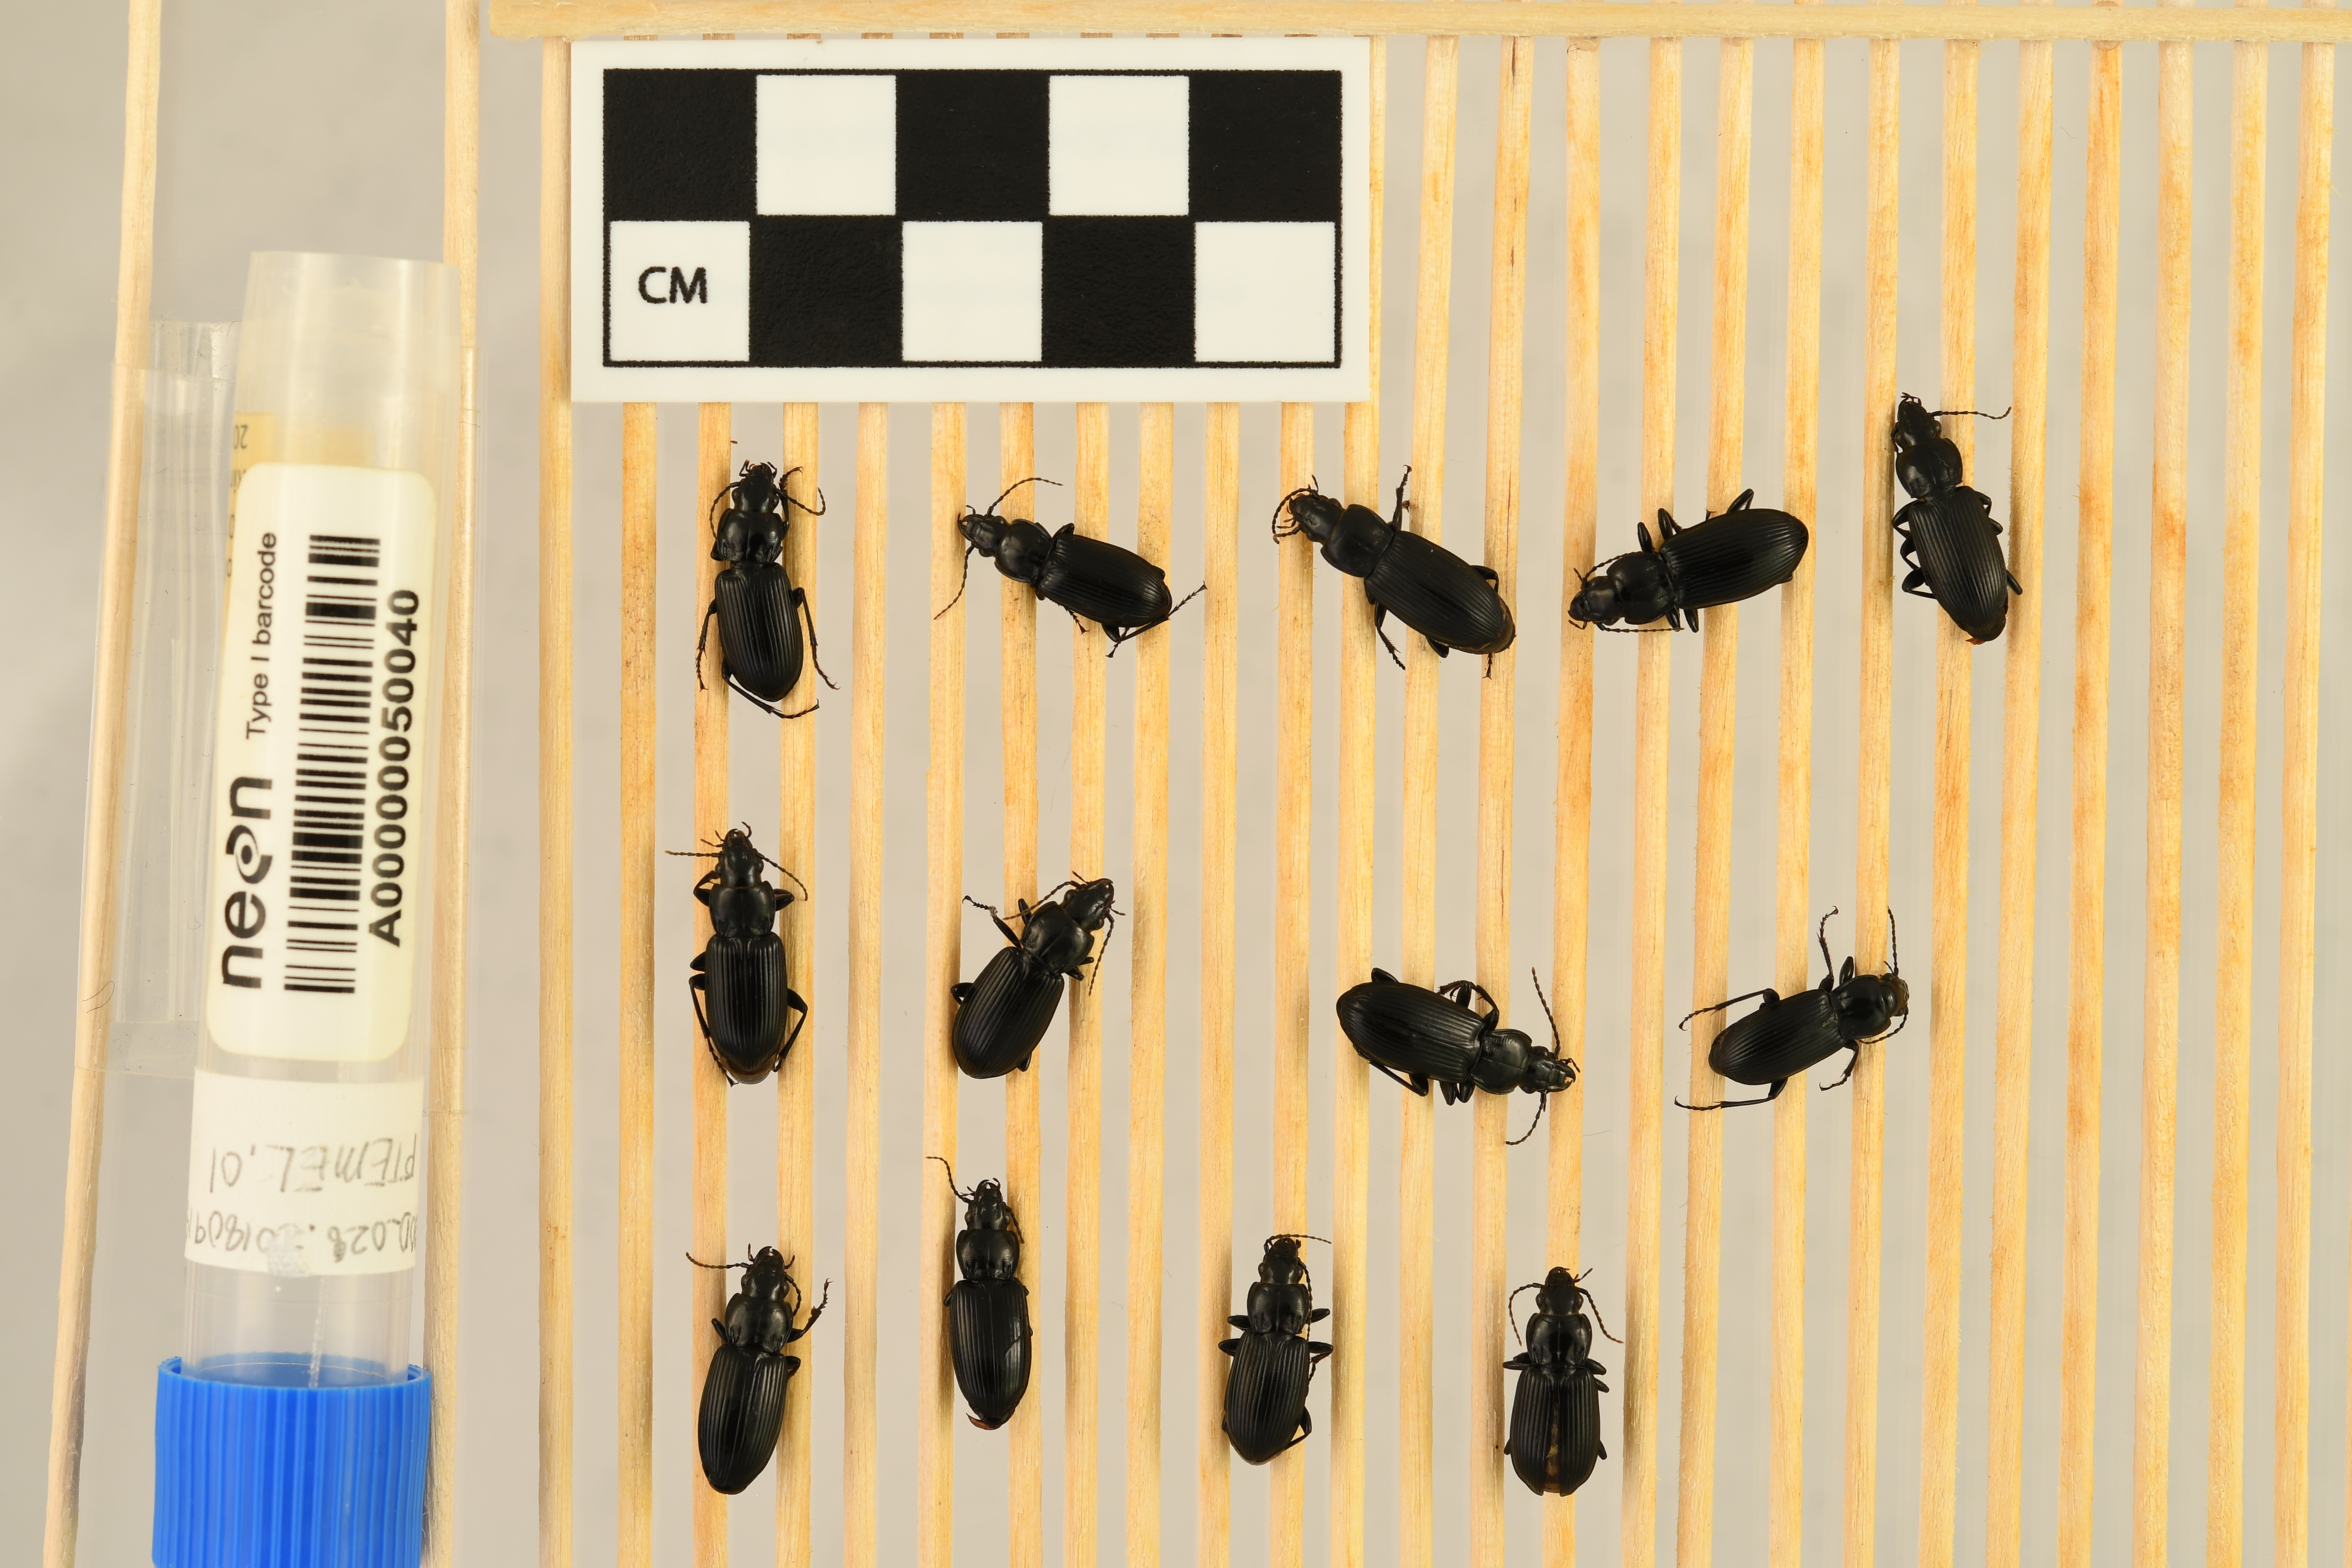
Pterostichus melanarius melanarius — Chase Lake National Wildlife Refuge NEON, plot WOOD_028. Beetle 1, ElytraLength: 0.9414 cm (lying flat: Yes)

Pterostichus melanarius melanarius — Chase Lake National Wildlife Refuge NEON, plot WOOD_028. Beetle 1, ElytraWidth: 0.5289 cm (lying flat: Yes)

Pterostichus melanarius melanarius — Chase Lake National Wildlife Refuge NEON, plot WOOD_028. Beetle 2, ElytraLength: 0.9109 cm (lying flat: Yes)

Pterostichus melanarius melanarius — Chase Lake National Wildlife Refuge NEON, plot WOOD_028. Beetle 2, ElytraWidth: 0.4796 cm (lying flat: Yes)

Pterostichus melanarius melanarius — Chase Lake National Wildlife Refuge NEON, plot WOOD_028. Beetle 3, ElytraLength: 0.9744 cm (lying flat: Yes)

Pterostichus melanarius melanarius — Chase Lake National Wildlife Refuge NEON, plot WOOD_028. Beetle 3, ElytraWidth: 0.5162 cm (lying flat: Yes)

Pterostichus melanarius melanarius — Chase Lake National Wildlife Refuge NEON, plot WOOD_028. Beetle 4, ElytraLength: 1.009 cm (lying flat: Yes)

Pterostichus melanarius melanarius — Chase Lake National Wildlife Refuge NEON, plot WOOD_028. Beetle 4, ElytraWidth: 0.506 cm (lying flat: Yes)

Pterostichus melanarius melanarius — Chase Lake National Wildlife Refuge NEON, plot WOOD_028. Beetle 5, ElytraLength: 0.9933 cm (lying flat: Yes)

Pterostichus melanarius melanarius — Chase Lake National Wildlife Refuge NEON, plot WOOD_028. Beetle 5, ElytraWidth: 0.5201 cm (lying flat: Yes)

Pterostichus melanarius melanarius — Chase Lake National Wildlife Refuge NEON, plot WOOD_028. Beetle 6, ElytraLength: 0.9569 cm (lying flat: Yes)

Pterostichus melanarius melanarius — Chase Lake National Wildlife Refuge NEON, plot WOOD_028. Beetle 6, ElytraWidth: 0.5568 cm (lying flat: Yes)

Pterostichus melanarius melanarius — Chase Lake National Wildlife Refuge NEON, plot WOOD_028. Beetle 7, ElytraLength: 0.8978 cm (lying flat: Yes)

Pterostichus melanarius melanarius — Chase Lake National Wildlife Refuge NEON, plot WOOD_028. Beetle 7, ElytraWidth: 0.5282 cm (lying flat: Yes)

Pterostichus melanarius melanarius — Chase Lake National Wildlife Refuge NEON, plot WOOD_028. Beetle 8, ElytraLength: 1.005 cm (lying flat: Yes)

Pterostichus melanarius melanarius — Chase Lake National Wildlife Refuge NEON, plot WOOD_028. Beetle 8, ElytraWidth: 0.5142 cm (lying flat: Yes)

Pterostichus melanarius melanarius — Chase Lake National Wildlife Refuge NEON, plot WOOD_028. Beetle 9, ElytraLength: 0.8997 cm (lying flat: Yes)

Pterostichus melanarius melanarius — Chase Lake National Wildlife Refuge NEON, plot WOOD_028. Beetle 9, ElytraWidth: 0.4636 cm (lying flat: Yes)

Pterostichus melanarius melanarius — Chase Lake National Wildlife Refuge NEON, plot WOOD_028. Beetle 10, ElytraLength: 1.008 cm (lying flat: Yes)

Pterostichus melanarius melanarius — Chase Lake National Wildlife Refuge NEON, plot WOOD_028. Beetle 10, ElytraWidth: 0.5219 cm (lying flat: Yes)

Pterostichus melanarius melanarius — Chase Lake National Wildlife Refuge NEON, plot WOOD_028. Beetle 11, ElytraLength: 0.9923 cm (lying flat: Yes)

Pterostichus melanarius melanarius — Chase Lake National Wildlife Refuge NEON, plot WOOD_028. Beetle 11, ElytraWidth: 0.5137 cm (lying flat: Yes)

Pterostichus melanarius melanarius — Chase Lake National Wildlife Refuge NEON, plot WOOD_028. Beetle 12, ElytraLength: 0.9007 cm (lying flat: Yes)

Pterostichus melanarius melanarius — Chase Lake National Wildlife Refuge NEON, plot WOOD_028. Beetle 12, ElytraWidth: 0.5032 cm (lying flat: Yes)

Pterostichus melanarius melanarius — Chase Lake National Wildlife Refuge NEON, plot WOOD_028. Beetle 13, ElytraLength: 0.8876 cm (lying flat: No)

Pterostichus melanarius melanarius — Chase Lake National Wildlife Refuge NEON, plot WOOD_028. Beetle 13, ElytraWidth: 0.5311 cm (lying flat: No)